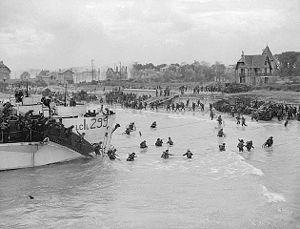
Vue ouest-est de la plage «
1ᵉʳ janvier : remaniement ministériel. Le pronazi Joseph Darnand est nommé secrétaire général au maintien de l'ordre.